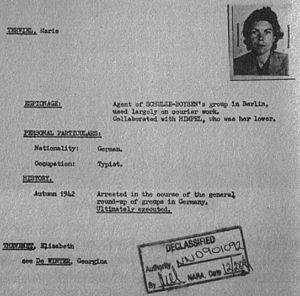
Maria Terwiel (7. Juin, 1910 – 5. Auguste, 1943, executée) était une membre de l'Orchestre rouge.